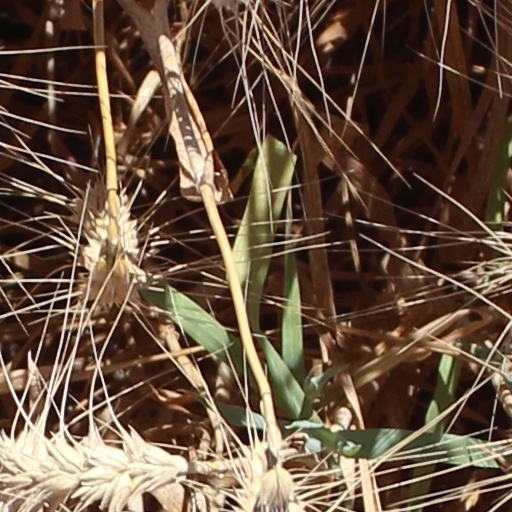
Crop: wheat